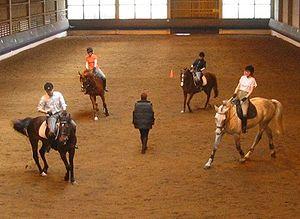
Un quadrille est une reprise de dressage chorégraphiée, généralement avec de la musique, et qui est comparée à un ballet équestre. Il met en scène au minimum quatre chevaux.